The Criminal Life of Archibaldo de la Cruz

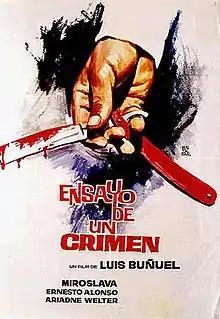
Poster

The Criminal Life of Archibaldo de la Cruz (Spanish: Ensayo de un crimen; literally: "Rehearsal for a Crime") is a 1955 Mexican crime comedy film directed and co-written by Spanish-born filmmaker Luis Buñuel. It tells the story of a would-be serial killer whose female victims keep dying before he has the chance to murder them.